Georgia 300

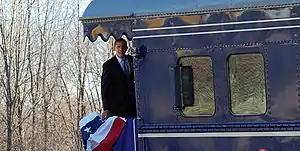
Barack Obama aboard the Georgia 300 on January 17, 2009

The Georgia 300 has hosted/carried Presidents George H. W. Bush, Bill Clinton, and Barack Obama. In 2004, Democratic presidential candidate John F. Kerry and running mate Sen. John Edwards, travelled aboard the car from St. Louis, Missouri to Kingman, Arizona on the Believe In America Train Tour, following the 2004 Democratic Convention in Boston.